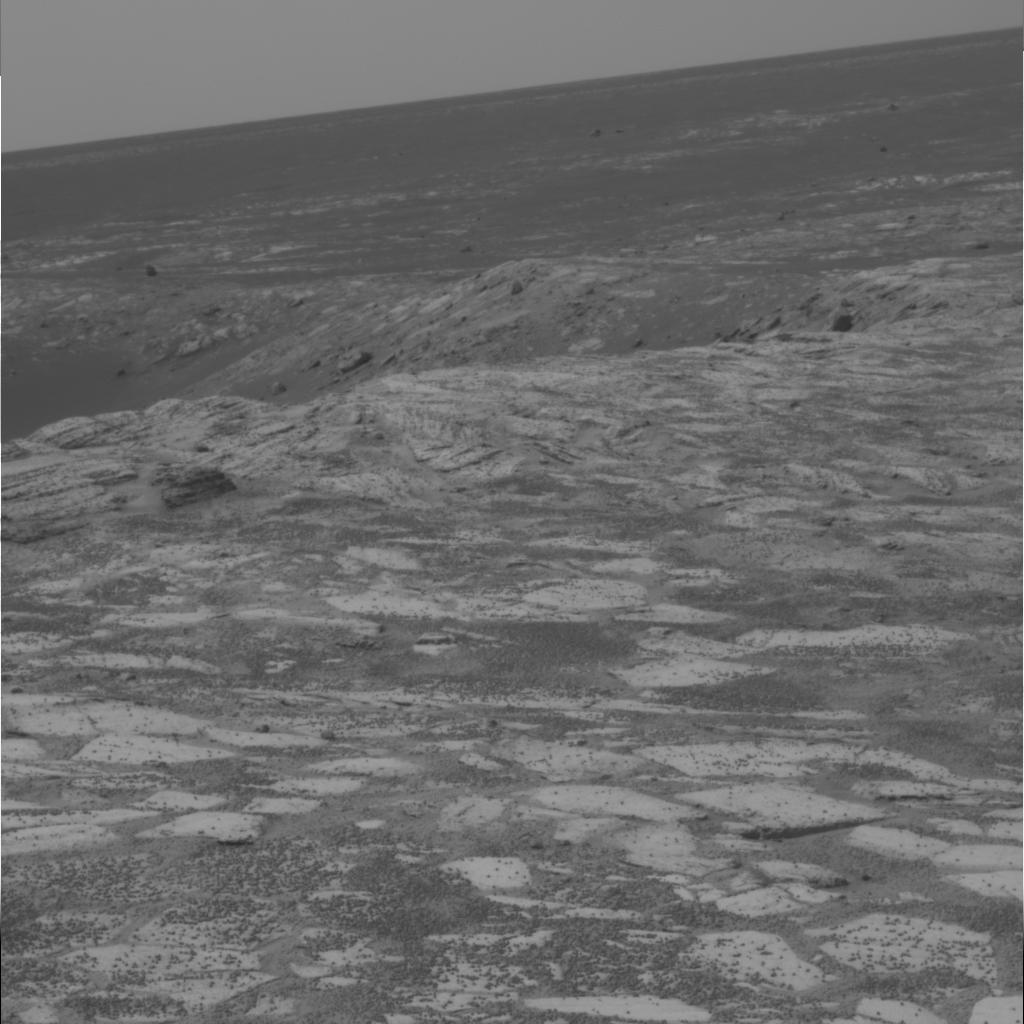
Surface features visible: Rock Outcrops, Rocks (Misc), Rock (Linear Features), Soil, Spherules, Distant Vista, Sky